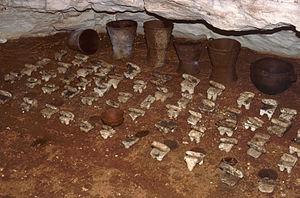
Cette liste des sites mayas est une liste alphabétique répertoriant un nombre significatif de sites archéologiques associés à la civilisation maya de la Mésoamérique.